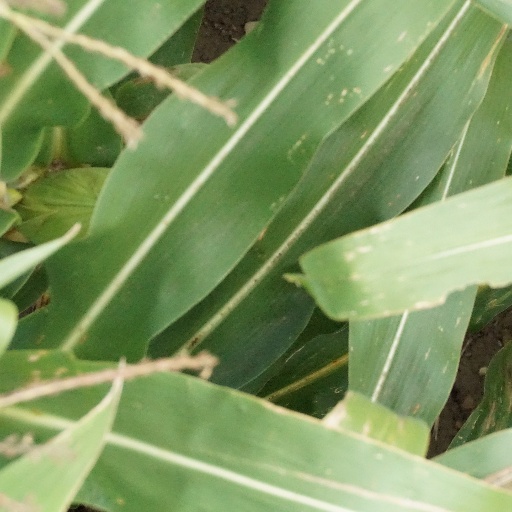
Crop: maize; corn